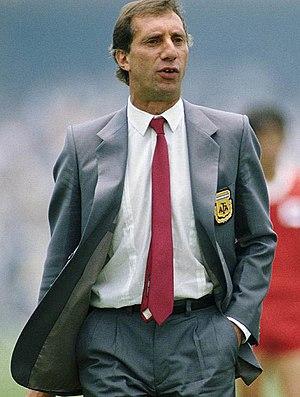
Carlos Salvador Bilardo, né le 16 mars 1939 à La Paternal à Buenos Aires, est un ancien joueur et entraîneur de football argentin.